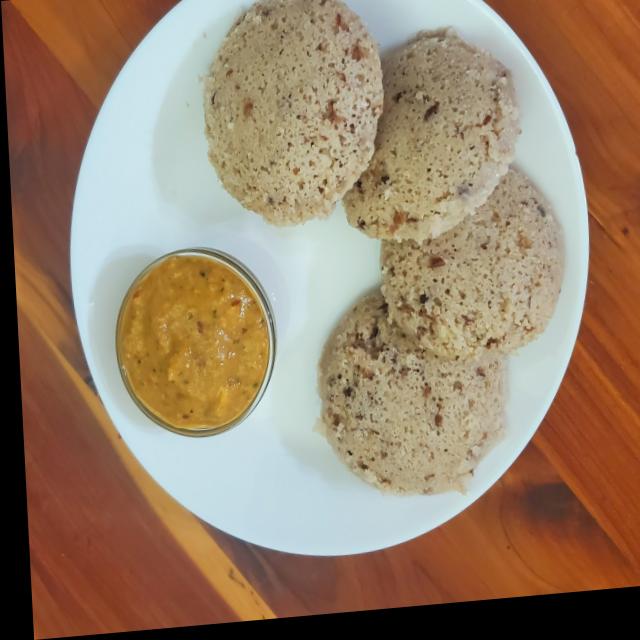
Dish: idli